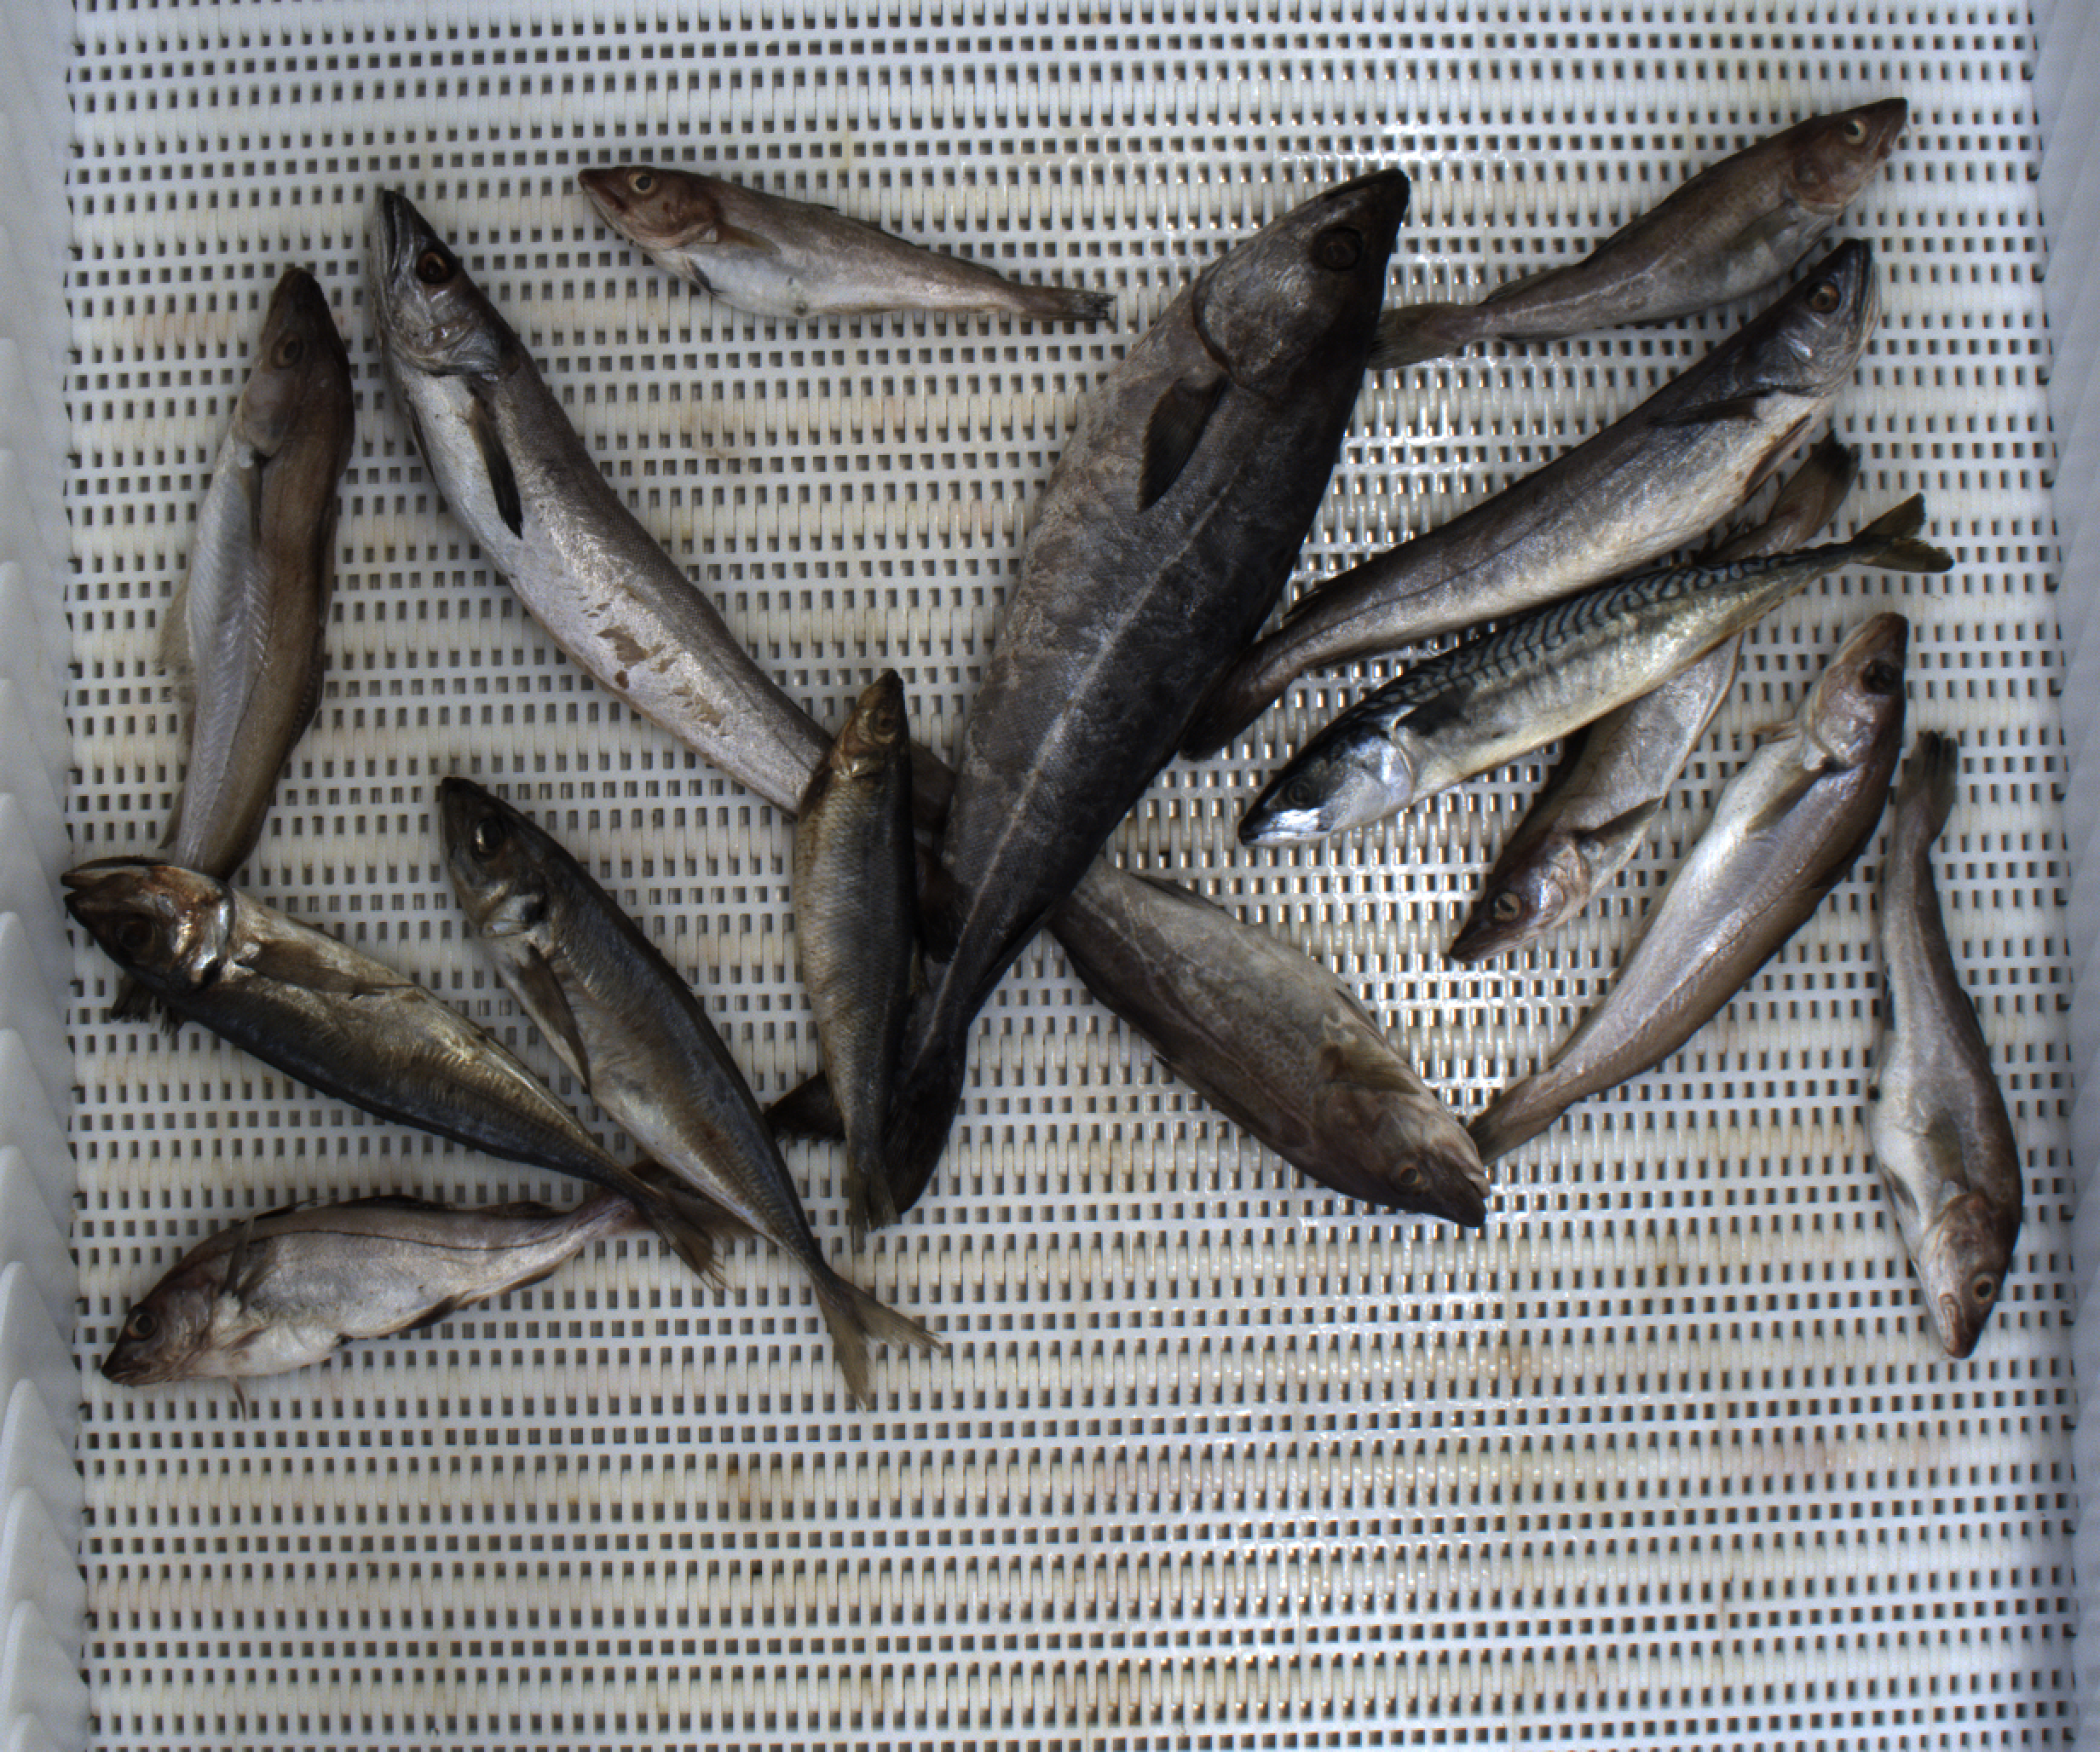
Total fish: 15
Cod: 4
Haddock: 1
Whiting: 3
Hake: 2
Horse mackerel: 2
Saithe: 1
Other: 2